FC Barcelona

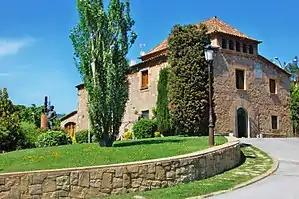
In 1979, Barcelona bought La Masia, a farmer's house built in 1702, to be a residence for young academy players. It would later play a significant role in the club's future success.

In 1978, Josep Lluís Núñez became the first elected president of FC Barcelona. Since then, the members of Barcelona have elected the club president. The process of electing a president of FC Barcelona was closely tied to Spain's transition to democracy in 1974 and the end of Franco's dictatorship. The new president's main objective was to develop Barcelona into a world-class club by giving it stability both on and off the pitch. His presidency lasted 22 years. It deeply affected the image of Barcelona, as Núñez held to a strict policy regarding wages and discipline, letting go of such players as Diego Maradona, Romário and Ronaldo rather than meeting their demands.